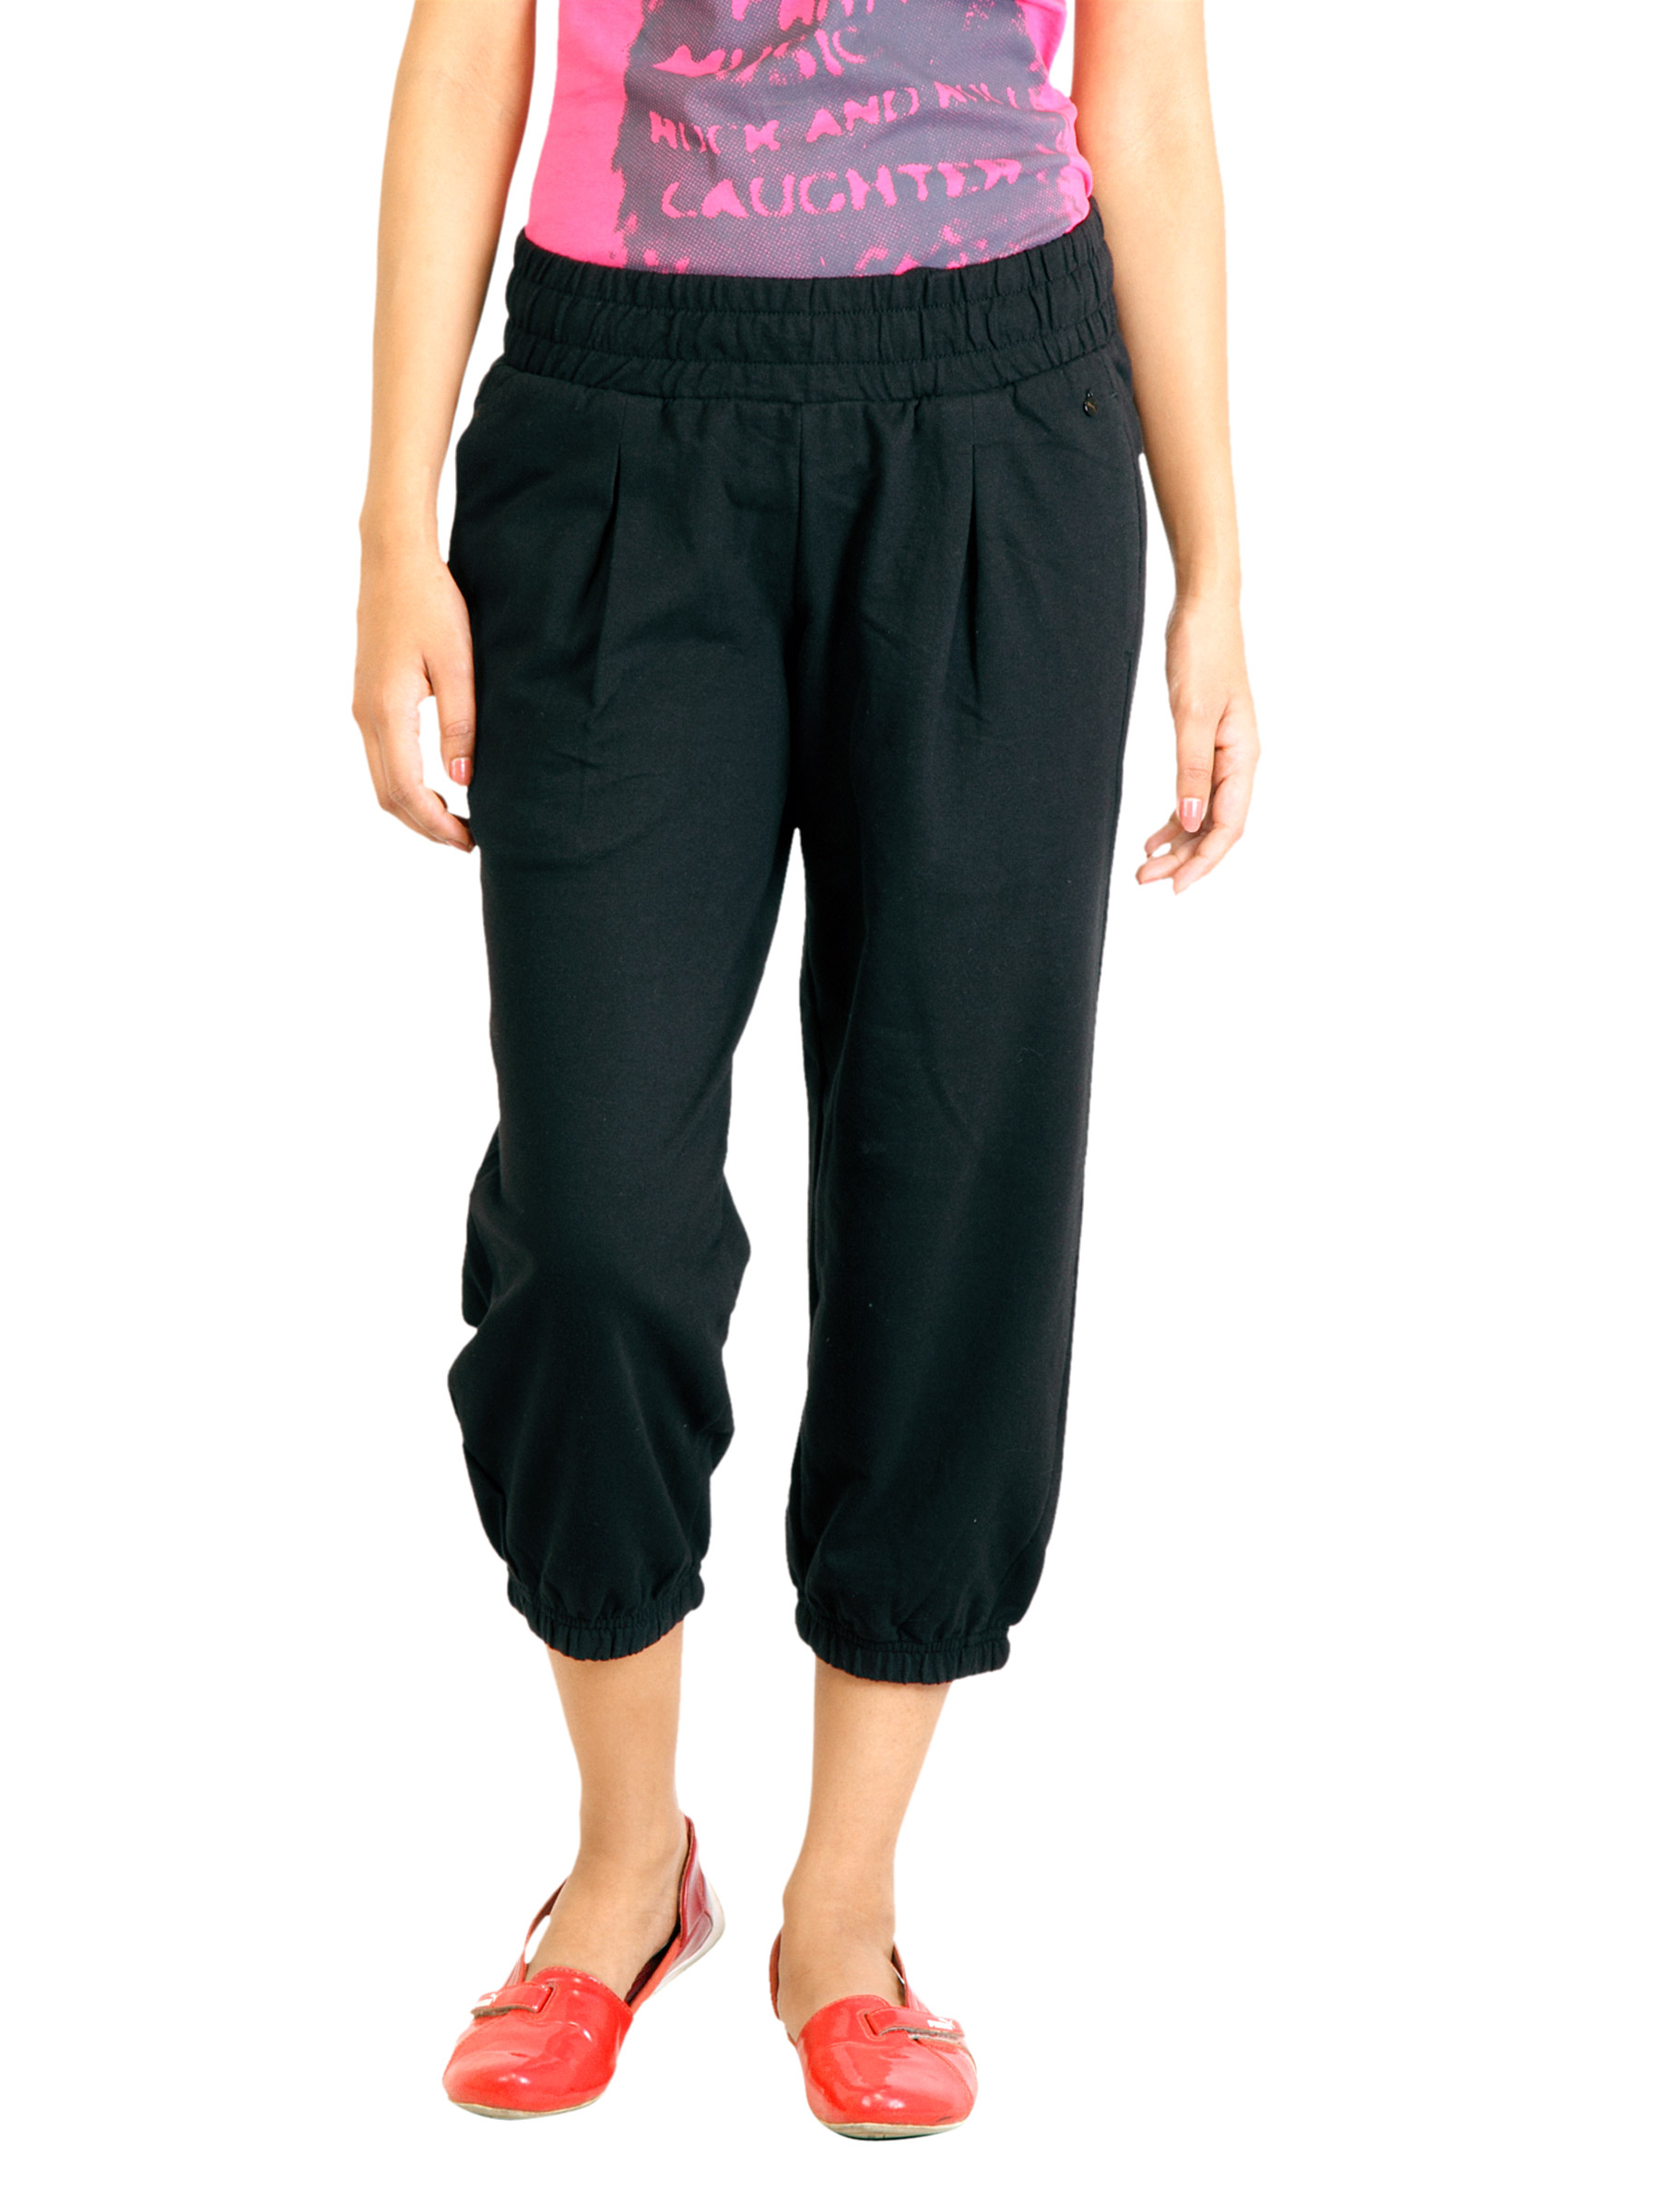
Puma Women Capri Sweat Black Capris
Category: Apparel / Bottomwear / Capris
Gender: Women
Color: Black
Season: Fall 2011
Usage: Ethnic